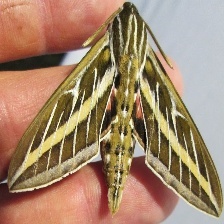
Species: WHITE LINED SPHINX MOTH